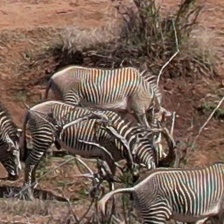
Pose orientation: right